Anomalous pulmonary venous connection

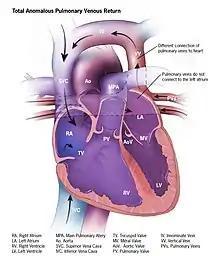
Illustration of total anomalous pulmonary venous connection

Anomalous pulmonary venous connection (or anomalous pulmonary venous drainage or anomalous pulmonary venous return) is a congenital heart defect of the pulmonary veins. It can be a total anomalous pulmonary venous connection, wherein all four pulmonary veins are incorrectly positioned, or a partial anomalous pulmonary venous connection, wherein only some of the pulmonary veins are incorrectly positioned.